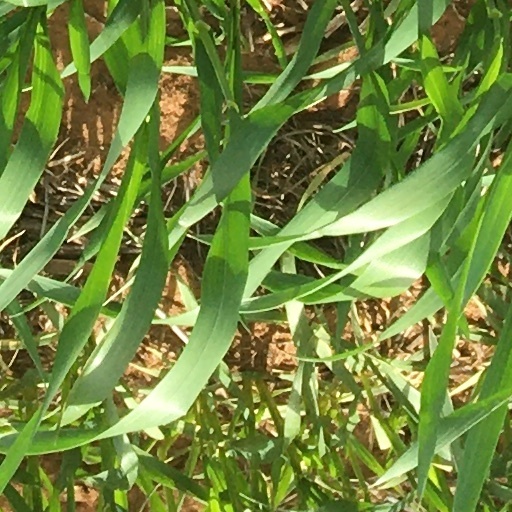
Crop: wheat